The Red Rider

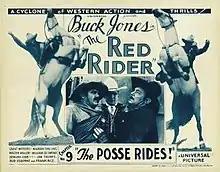
Theatrical release poster

The Red Rider is a 1934 American Western film serial from Universal Pictures and starring Buck Jones. It has 15 chapters based on the short story "The Redhead from Sun Dog" by W. C. Tuttle, and is a remake of Buck Jones' earlier 1931 film "The Range Feud".